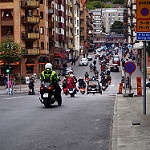
Label: street